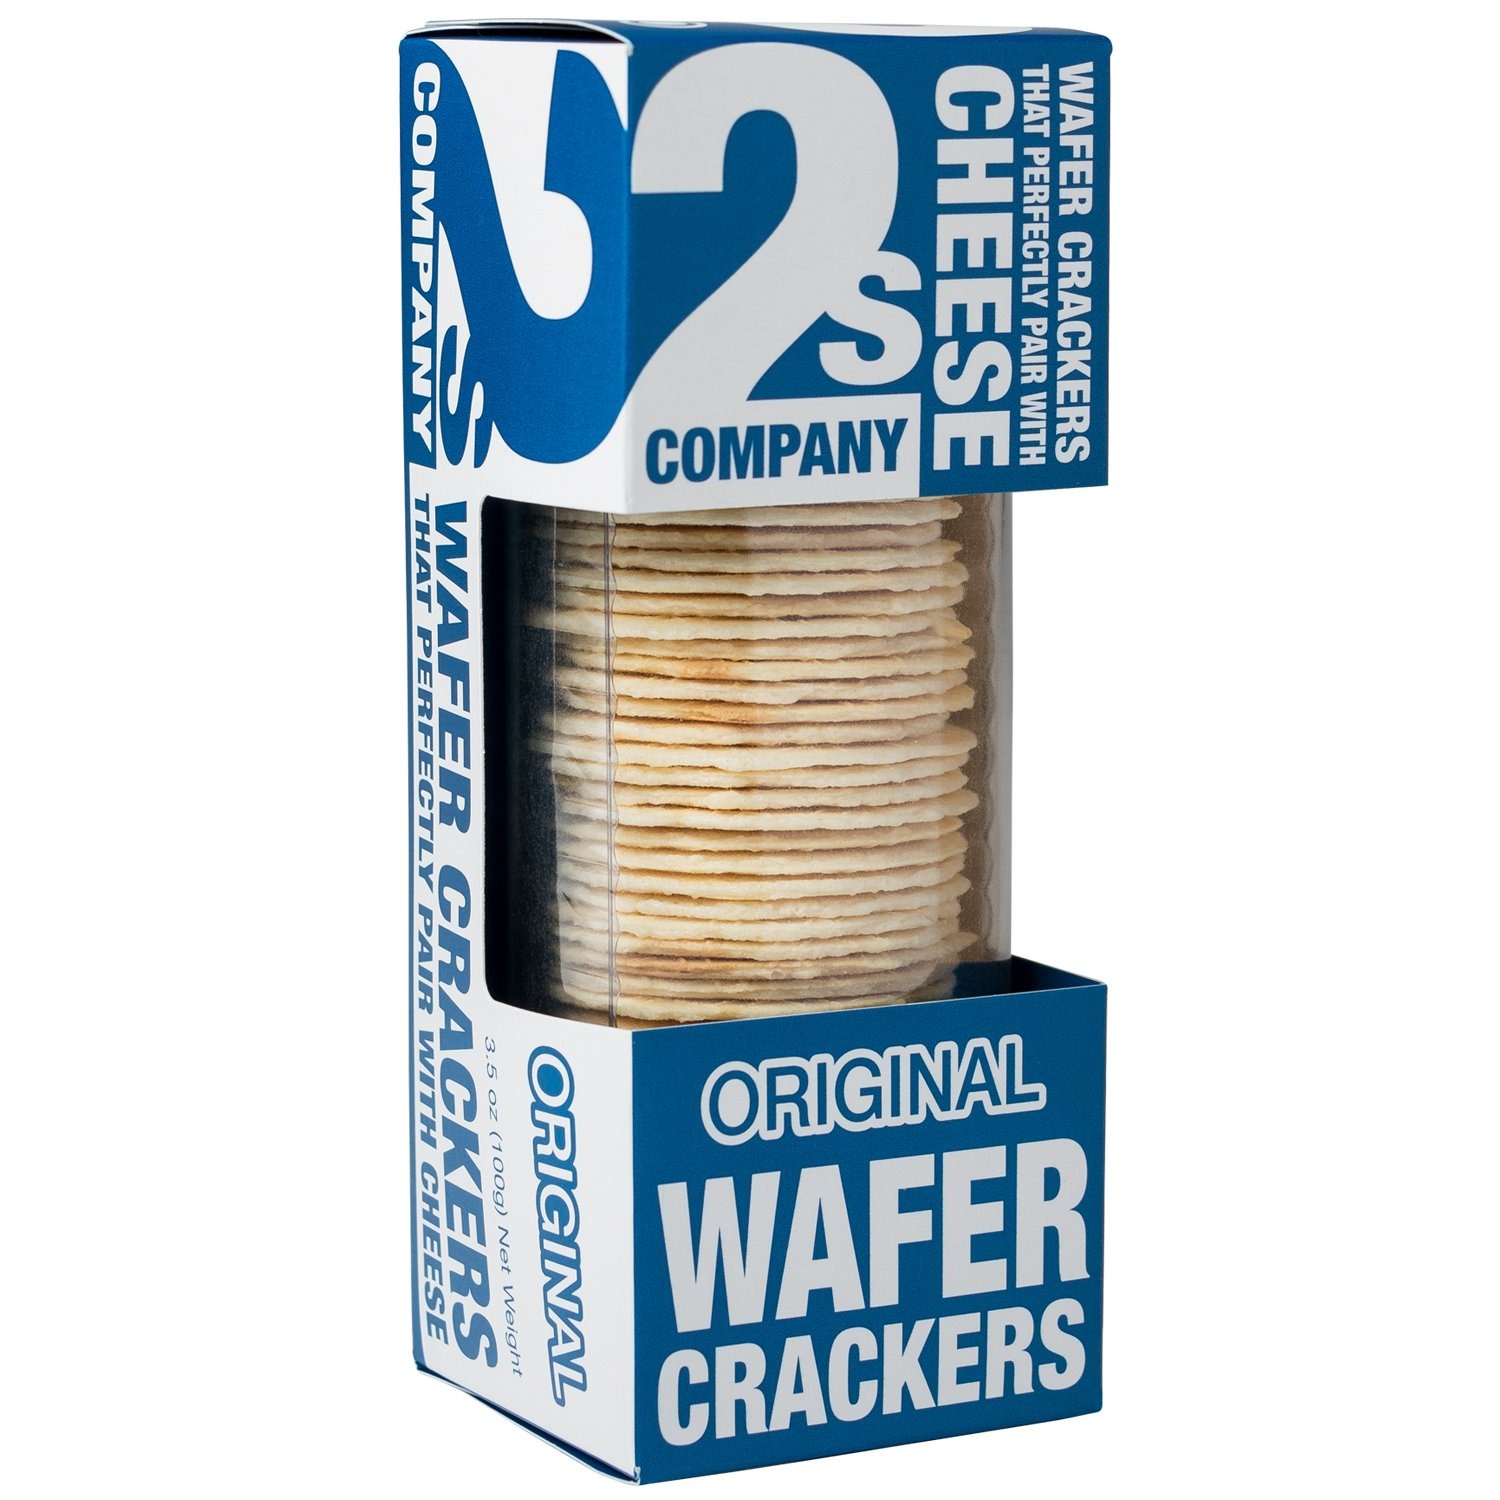
Item Name: 2'S COMPANY Original Wafer Cracker for Cheese, 3.5 oz
Bullet Point 1: Origin: Australia
Bullet Point 2: Small-batch, artisan crisps
Bullet Point 3: Ideal for soft, smearable cheeses
Bullet Point 4: The cracker that enjoys the simple pleasures in life, looking for a well-rounded cheese that's up for anything. Interests include: cured meats, creamy dips, and a crisp Sauvignon Blanc
Value: 3.5
Unit: Ounce

Price: 8.8